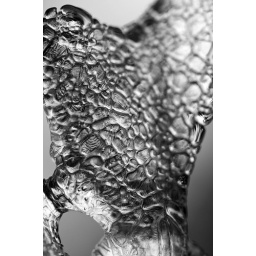
pretty cool ice formation found on the plants in front of my house